Goondi, Queensland

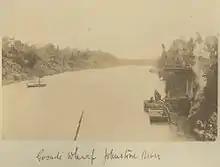

The name "Goondi' is believed to be an Aboriginal word meaning "elbow", referring to the bend in the river.